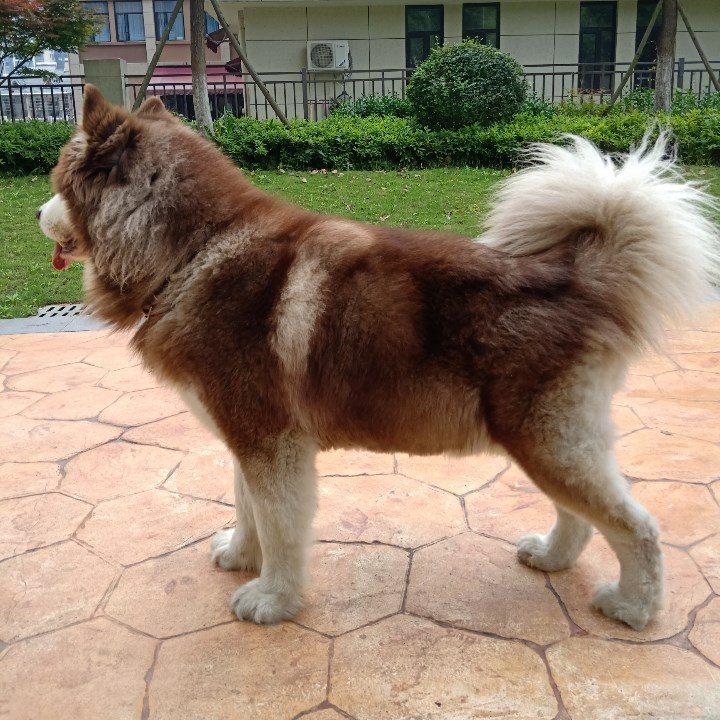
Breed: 1324-n000004-malamute